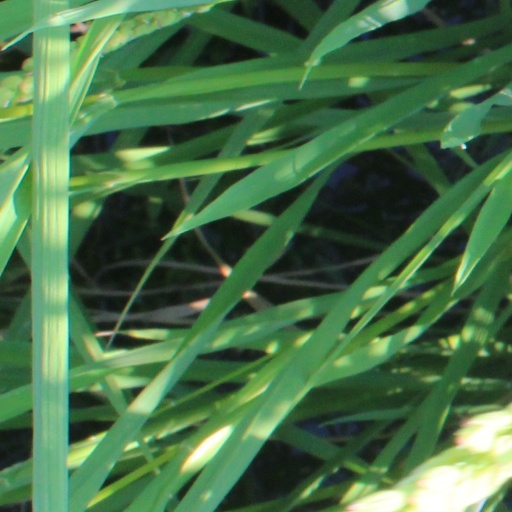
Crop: rice